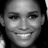
Emotion: happy